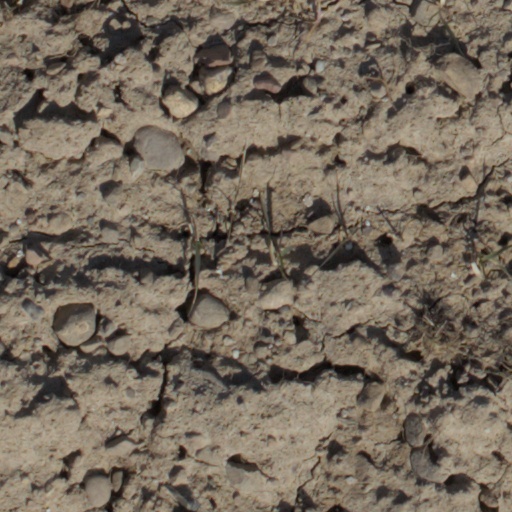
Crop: wheat